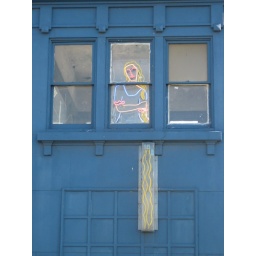
Rapunzel in the window of a tower at Fremont Bridge.